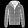
Label: Coat